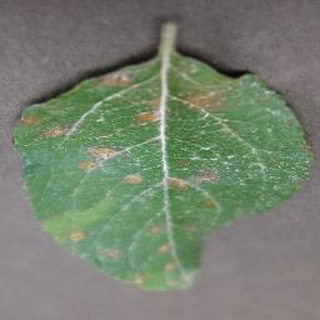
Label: apple_cedar_apple_rust